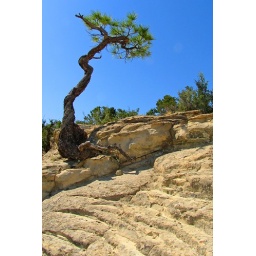
Gnarly pine tree near Gallup's slot canyons.